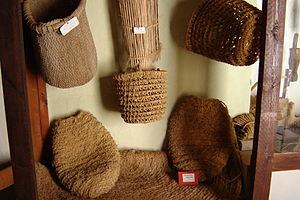
Les Kerkennah sont un archipel tunisien de la mer Méditerranée situé à 17,9 kilomètres au large de Sidi Mansour, dans la périphérie nord-est de Sfax. Administrativement, il constitue une délégation rattachée au gouvernorat de Sfax, composée de dix imadas, mais aussi une municipalité.
Le musée du patrimoine insulaire de Kerkennah est un musée privé situé dans le village d'El Abbassia dans l'archipel des Kerkennah en Tunisie.